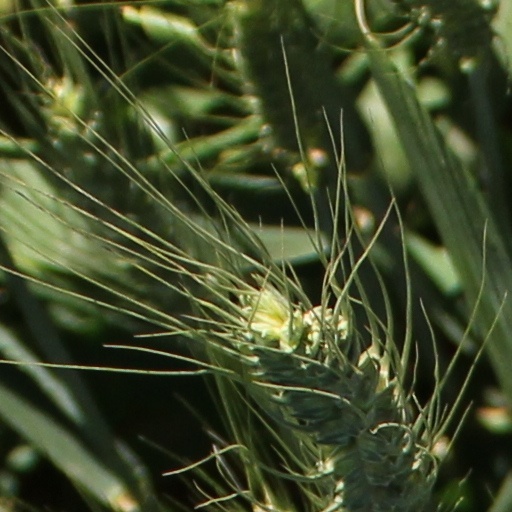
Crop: wheat